Delta Holding

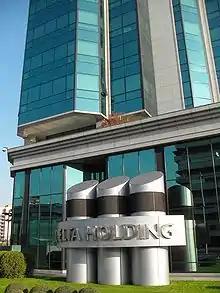
Delta Holding headquarters in Novi Beograd

Delta Holding has 55 companies within its holding and a total of four divisions (and foundation), each one serving a different purpose. The divisions are as follows: